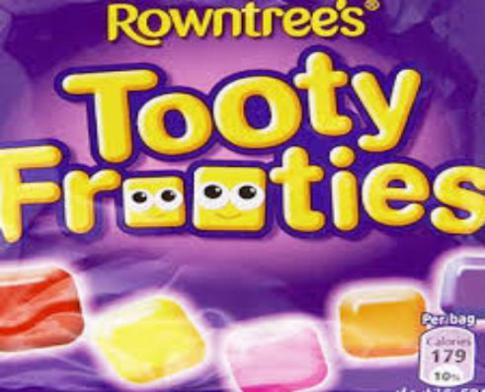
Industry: Food